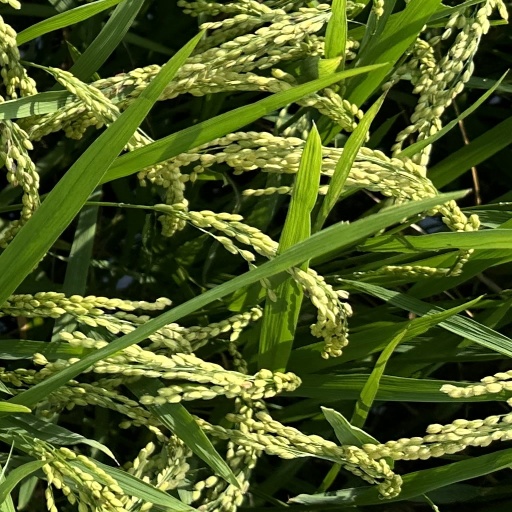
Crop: rice